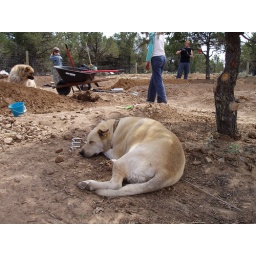
cat naps under pinon trees